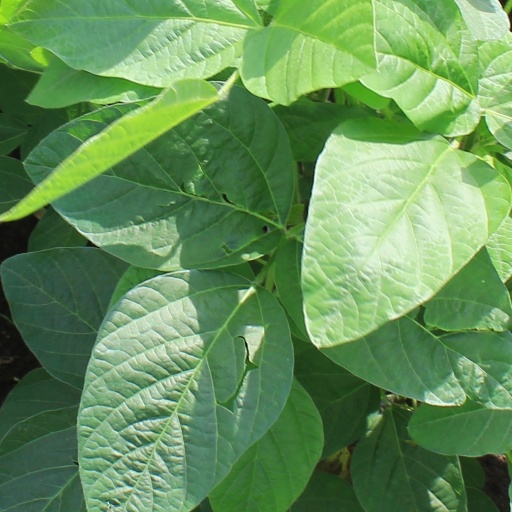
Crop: soybean